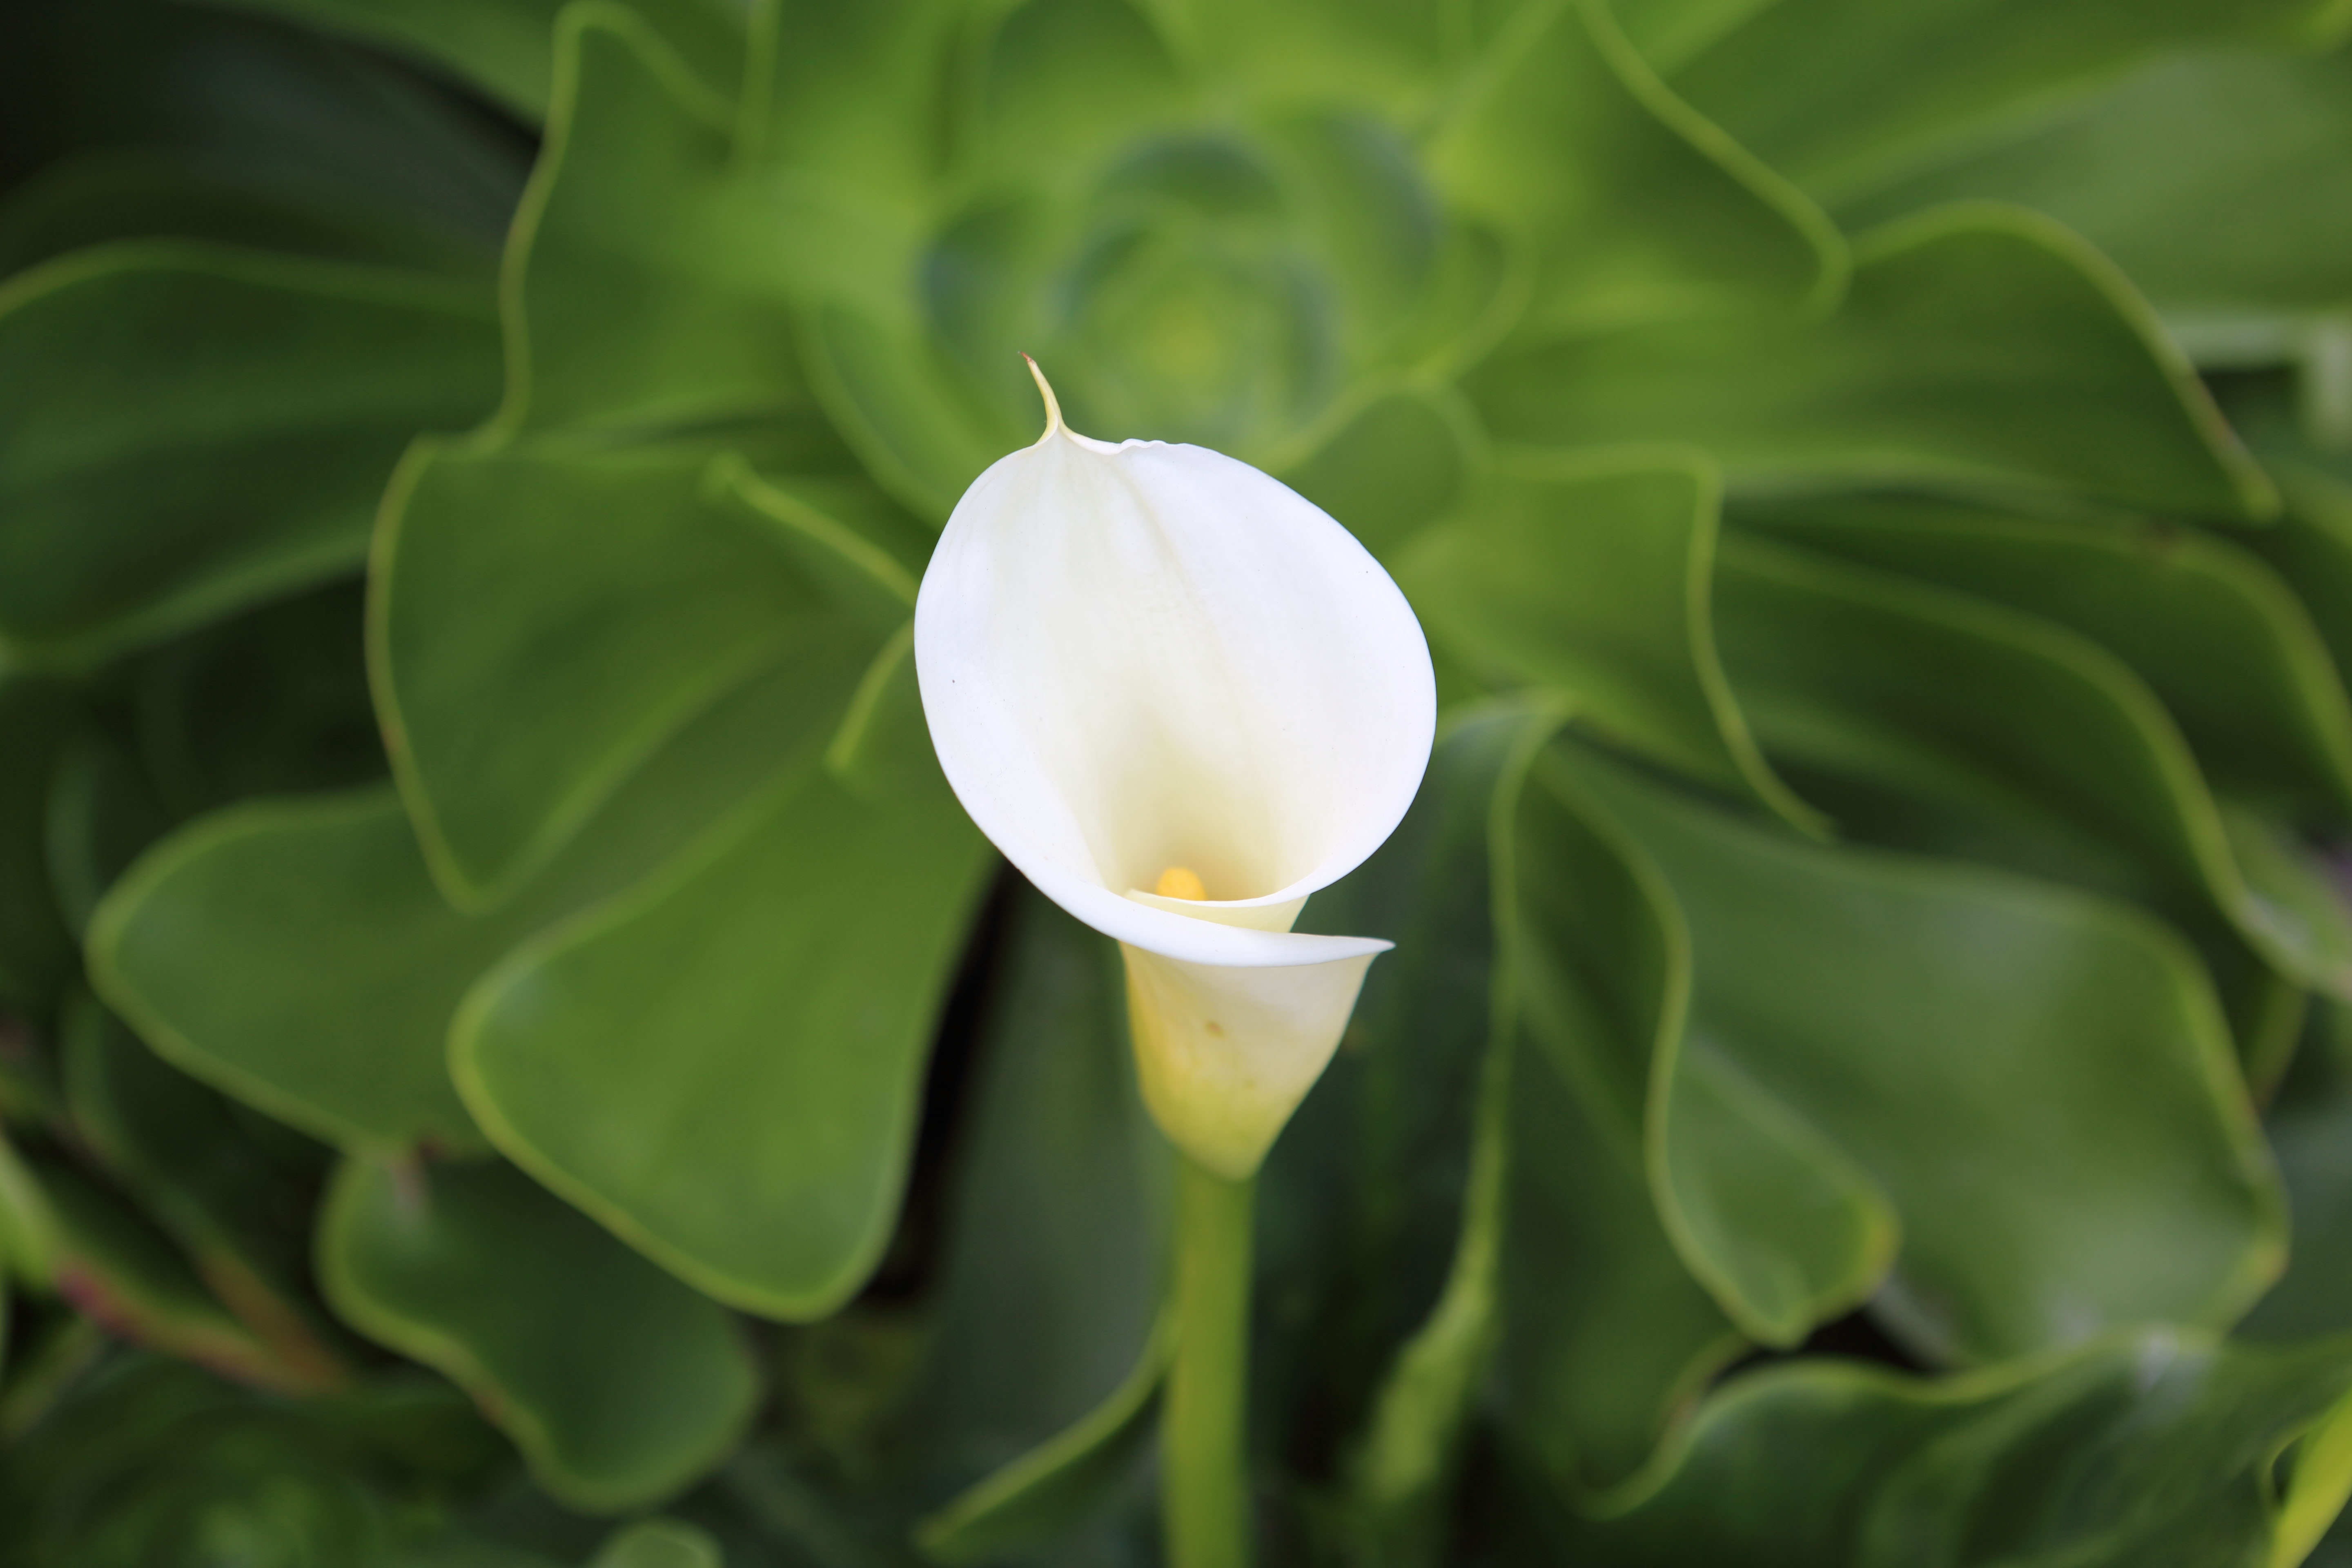
nature, plant, white, leaf, flower, petal, green, botany, yellow, garden, aquatic plant, flora, close up, lily, arum, macro photography, flowering plant, calla lily, plant stem, land plant